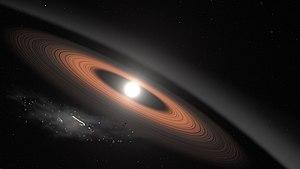
Située à 145 années-lumière de la Terre, LSPM J0207+3331 est la plus ancienne et la plus froide des naines blanches connues et possédant un disque circumstellaire. Elle fut découverte en octobre 2018 par une astronome amateur dans le cadre du projet Backyard Worlds: Planet 9 dirigé par la NASA.
Backyard Worlds: Planet 9 est un projet de sciences participatives piloté par la NASA et hébergé par la plateforme en ligne Zooniverse. Accessible à tout internaute, il a pour ambition de découvrir des naines brunes inconnues, ainsi que l'hypothétique Planète Neuf à partir des images produites par le télescope spatial WISE. Le projet est dirigé par Marc Kuchner, un astrophysicien membre de l'équipe de recherche du Goddard Space Flight Center.